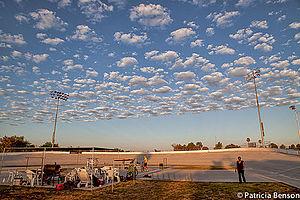
Californie